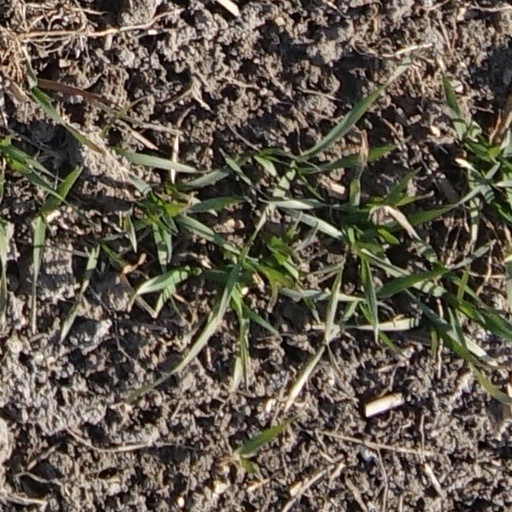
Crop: wheat